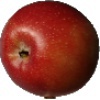
Label: braeburn_apple